Zhelyava Hill

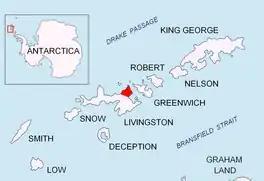
Location of Varna Peninsula on Livingston Island in the South Shetland Islands.

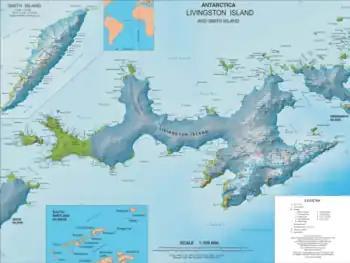
Topographic map of Livingston Island and Smith Island

Zhelyava Hill (‘Halm Zhelyava’ \'h&lm zhe-'lya-va\) is the ice-covered hill of elevation in the north part of Vidin Heights on Varna Peninsula, Livingston Island in the South Shetland Islands, Antarctica. It overlooks Williams Point to the north, Rose Valley Glacier to the southeast and Saedinenie Snowfield to the southwest.